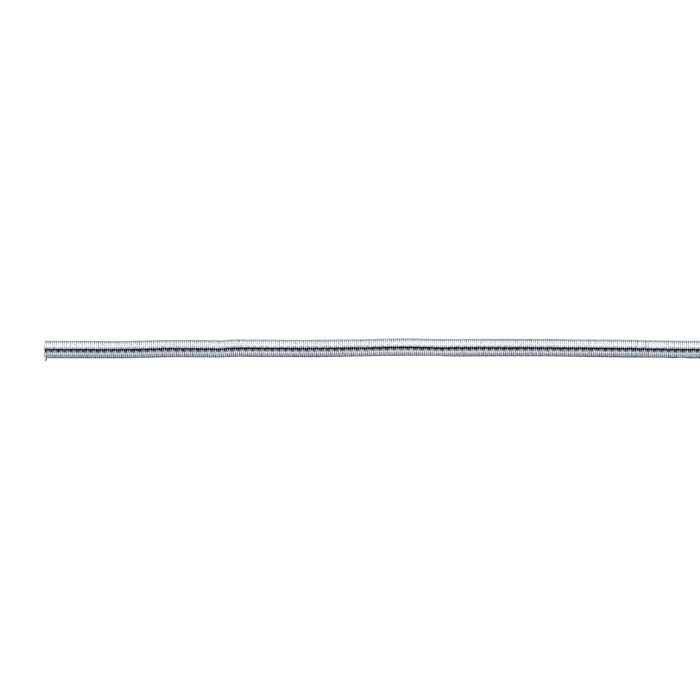
Brass White-Finish French Wire Assortment
This assortment of white-finished brass French wire contains four different diameters, accommodating a range of cord and wire sizes. French wire protects the bead cord from damage at the point where it typically undergoes the most stress—the clasp, extending the life of the jewelry. The white finish is a good color match for white-metal clasps, creating a seamless look. Base-metal French wire (bullion) reinforces bead cord where it passes through clasp components. Clip off a short length of the coiled wire and pass your stringing material through the coil then through your clasp component, and finally back through your strand to finish. The coil will shape itself to the ring on the clasp, protecting the cord against friction and wear. Use yellow-finish wire with yellow metals; use white-finish wire with white metals. As a brand married to innovation and quality, Technique™ products deliver effective results in less time. Material: Base metal Color: Silver Package quantity: 6-8 ft. Sizeno: Assortment Brand: Technique Shipping weight: 0.484 ounces (13.714g) Country of origin: France
Brand: Amadesa
Category: Arts & Entertainment > Hobbies & Creative Arts > Arts & Crafts > Art & Crafting Materials > Crafting Wire > Jewelry & Beading Wire